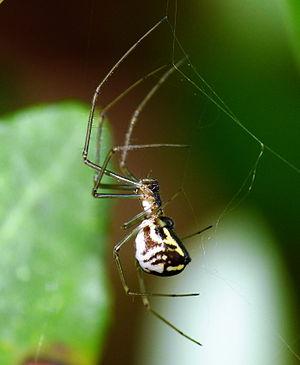
Neriene radiata est une espèce d'araignées aranéomorphes de la famille des Linyphiidae.
Neriene est un genre d'araignées aranéomorphes de la famille des Linyphiidae.